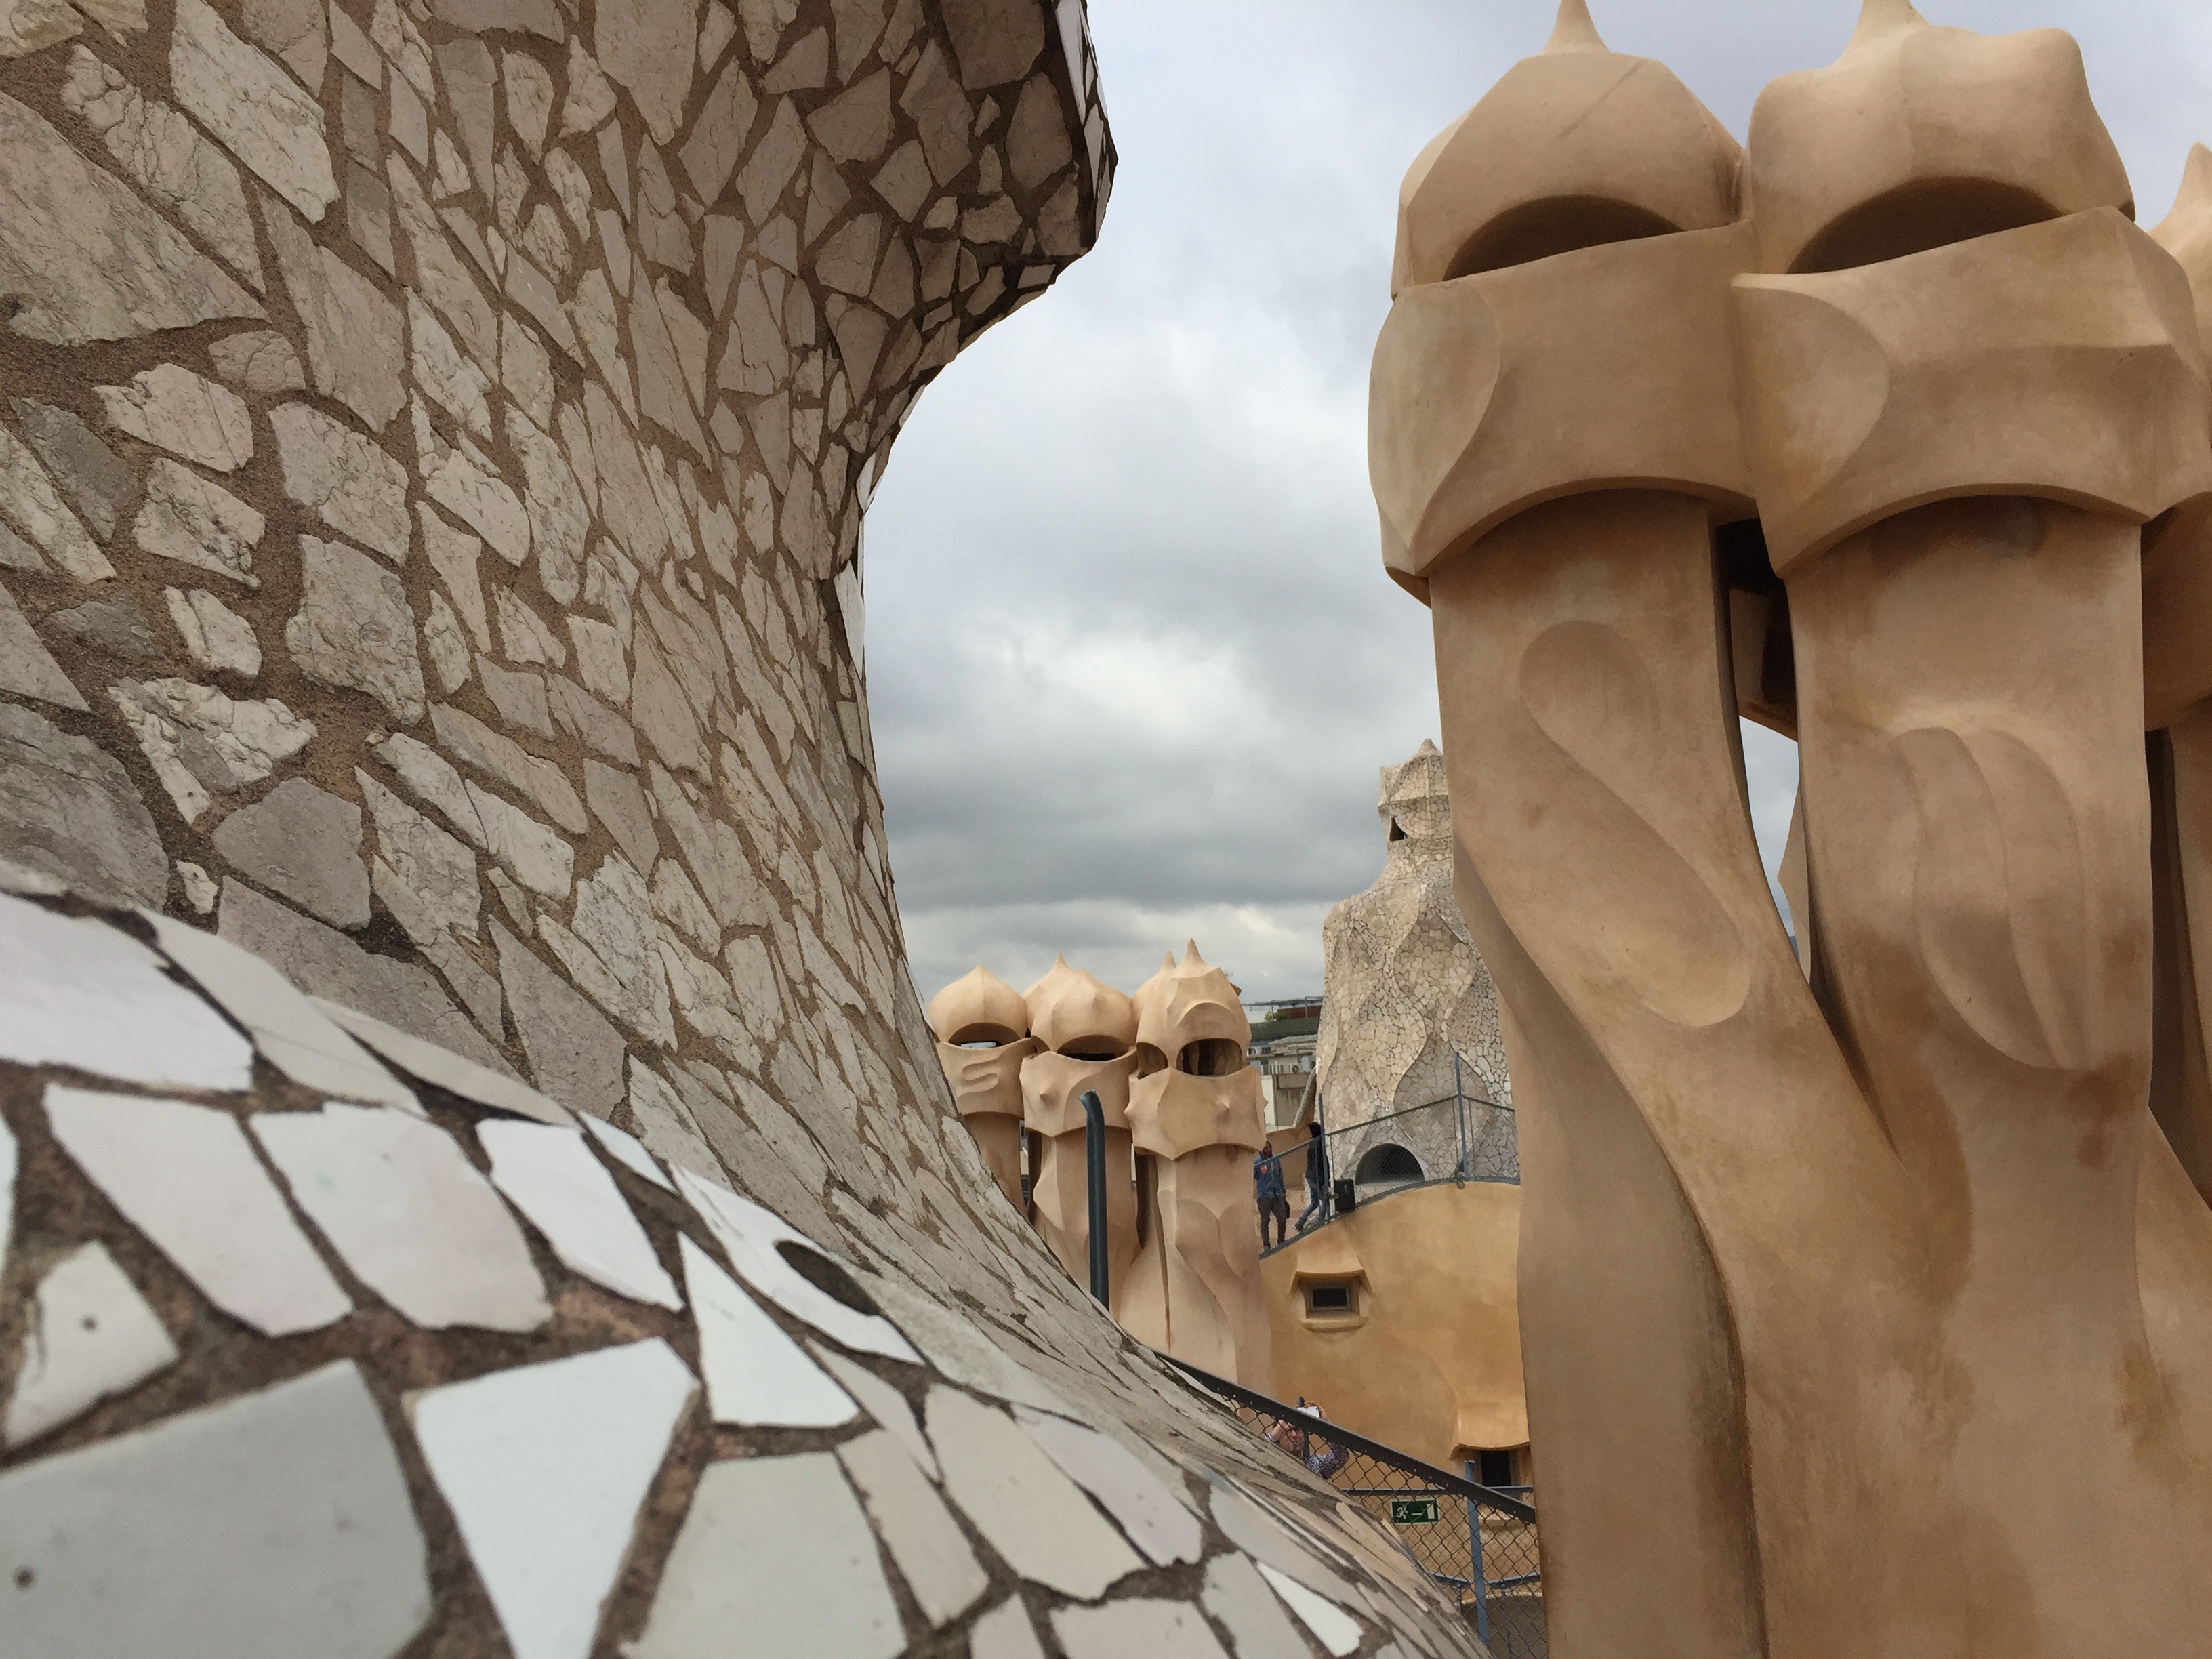
sand, rock, architecture, wood, wall, monument, statue, arch, barcelona, sculpture, art, fun, temple, gaudi, carving, ancient history